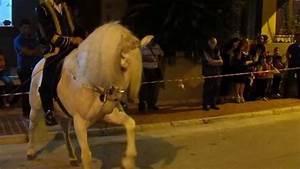
horse